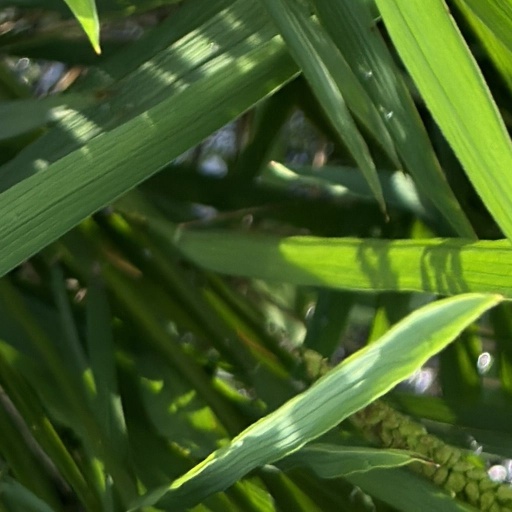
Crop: rice